John Gregory (sculptor)

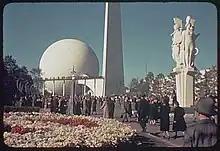
Gregory's "Four Victories of Peace" (right) at the 1939 New York World's Fair

When he was about 12 years old his family immigrated to the United States where he began his sculptural studies at the Art Students League in New York City. He continued these at both the École des Beaux-Arts in Paris and at the American Academy in Rome. At various times he studied with J. Massey Rhind, George Grey Barnard, Hermon MacNeil, Gutzon Borglum, Herbert Adams, and Antonin Mercié. He became a United States citizen in 1912 and during the First World War served in the camouflage section of the U.S. Navy.